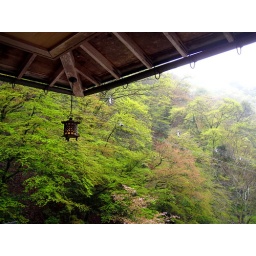
"My, how bright you are, Mr Sun," the little lamp marvelled, lid open in wonder.